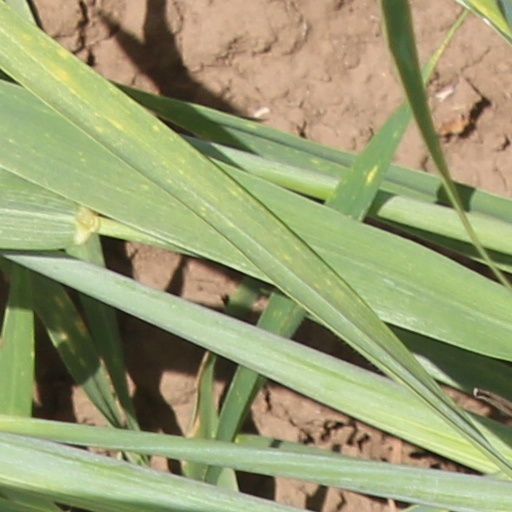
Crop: wheat